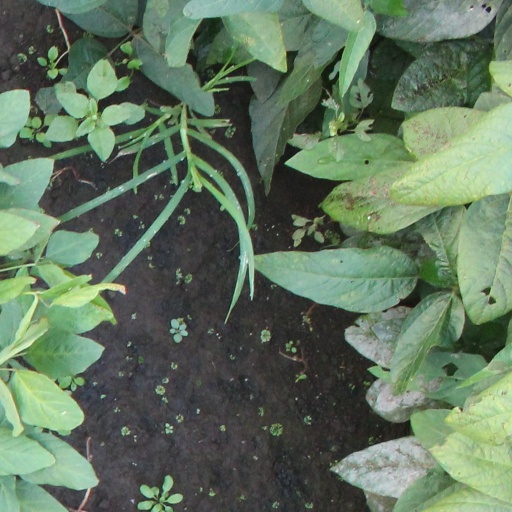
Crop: soybean